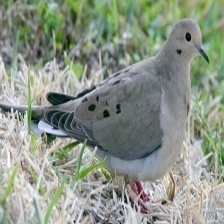
Species: MOURNING DOVE
Scientific name: ZENAIDA MACROURA